SVA Bad Hersfeld

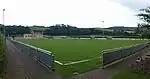
SVA Bad Hersfeld's home ground

The earliest football played in Asbach was in 1911 and prior to World War I two clubs emerged. "Spielvereinigung Asbach" and "Sportverein Germania Asbach" were youth clubs that disappeared as a consequence of the war. A number of short-lived sports and gymnastics clubs came and went between 1922 and the formation on 5 August 1928 of "Sportverein Asbach". This club also struggled early on, but managed to persevere. By 1936 "SV" had a number of local honours to its credit and was finally able to establish its own ground.